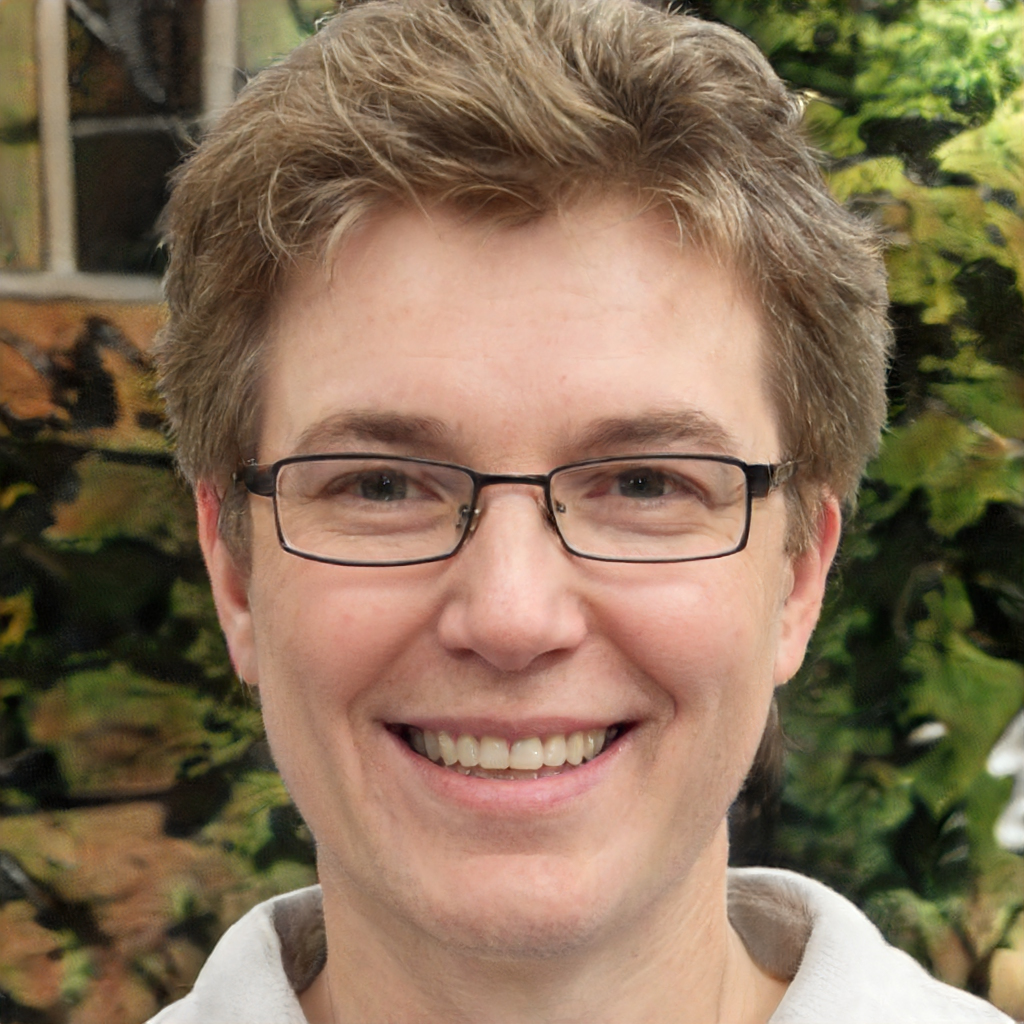
Gender: Female